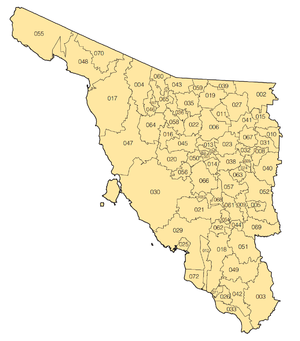
L'État de Sonora est divisé en 72 municipalités. La capitale est Hermosillo.